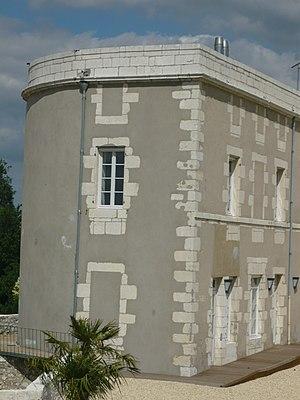
Vue sur la tour du château de Rochechouart de Tonnay-Charente.
Cet article présente les faits historiques notables de la ville de Tonnay-Charente, ville du sud-ouest de la France, située dans le département de la Charente-Maritime, en Saintonge et à la frontière de l'Aunis.
Tonnay-Charente est une commune du Sud-Ouest de la France située dans le département de la Charente-Maritime. Ses habitants sont appelés les Tonnacquois et les Tonnacquoises.